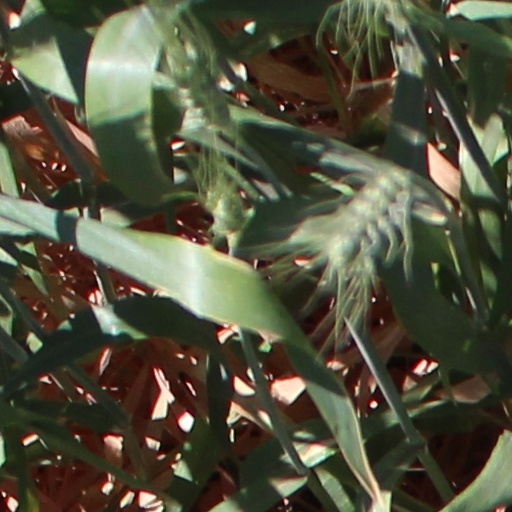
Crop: wheat